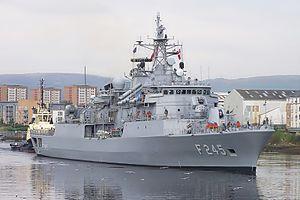
L'industrie de la défense nationale turque est l'ensemble des activités humaines tournées vers la production militaire pour l'État Turque.